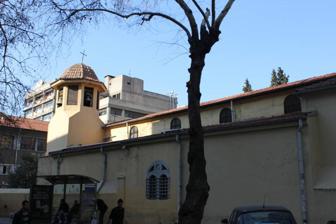
Building: Saint Polycarp Church
Country: Turkey
Year built: 1625
Saint Polycarp Church Aziz Polikarp Kilisesi Religion Affiliation Catholic Church Patron Polycarp Location Location Konak , İzmir , Turkey Geographic coordinates 38°25′32.2″N 27°08′08.5″E / 38.425611°N 27.135694°E / 38.425611; 27.135694 Architecture Completed 1625 Materials Stone brick Interior of the church Saint Polycarp Church ( Turkish : Aziz Polikarp Kilisesi ) is a Catholic church in İzmir , Turkey . Its patron saint is Polycarp . History Saint Polycarp Church was built in 1625 with the permission of the Ottoman Sultan Suleiman I and at the request of the French King Louis XIII . The church building was damaged in the 1688 Smyrna earthquake and the fire that broke out in the following months. It was repaired between 1690–1691. The monastery of the church was damaged in the fire in 1763. The church was restored in 1775 with the contribution of the French King Louis XVI and became a three- nave basilica. In 1820, a marble commemorative plaque was hung in the church in honor of Louis XIII. The church, in which chapels were added during the restoration carried out between 1892–1989, was decorated with frescoes depicting the life of Polycarp , made by French architect Raymond Charles Péré . It was destroyed by the great fire of Smyrna and was rebuilt in 1929. Architecture Built using stone and brick, the church is now a rectangular basilica with three naves. It is located in the east–west direction. There is an octagonal bell tower in the southwest of the church. See also Levantines (Latin Christians) References